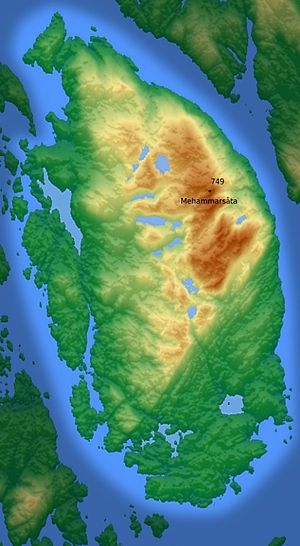
Stord (ø)
Stord
Stord er en ø i Vestland fylke i Norge. Den har et areal 241,2 km² og har 21.840 indbyggere. Der er tættest bosætning i sydøst, med blandt andet byen Leirvik med 14.085 indbyggere i 2016. Den ligger nord for Bømlafjorden i Hardangerfjordens ydre del. Stord er delt mellem kommunerne Fitjar i nord og Stord i syd. Højeste punkt er Mehammarsåta, 749 moh.